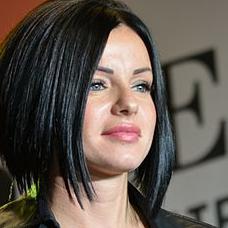
Age: 28